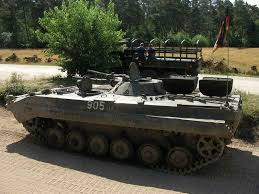
Label: BMP-2